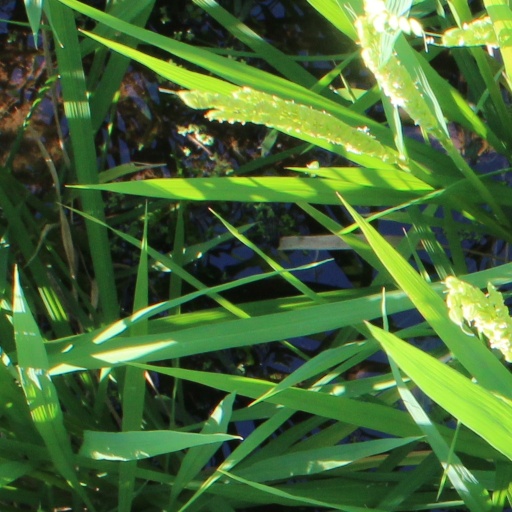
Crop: rice